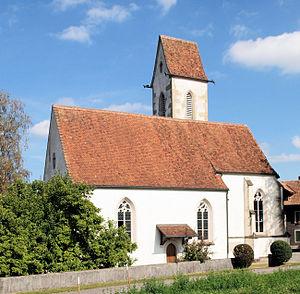
Cette liste présente les biens culturels d'importance nationale dans le canton de Zoug. Cette liste correspond à l'édition 2009 de l'Inventaire Suisse des biens culturels d'importance nationale pour le canton de Zoug. Il est trié par commune et inclus : 16 bâtiments séparés, 10 collections et 5 sites archéologiques.